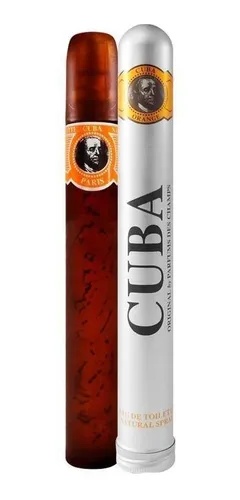
Cuba Orange Edt 35ml Hombre
Cuba Orange Edt 35ml Hombre
Brand: CUBA
Category: Food, Beverages & Tobacco > Tobacco Products > Cigars